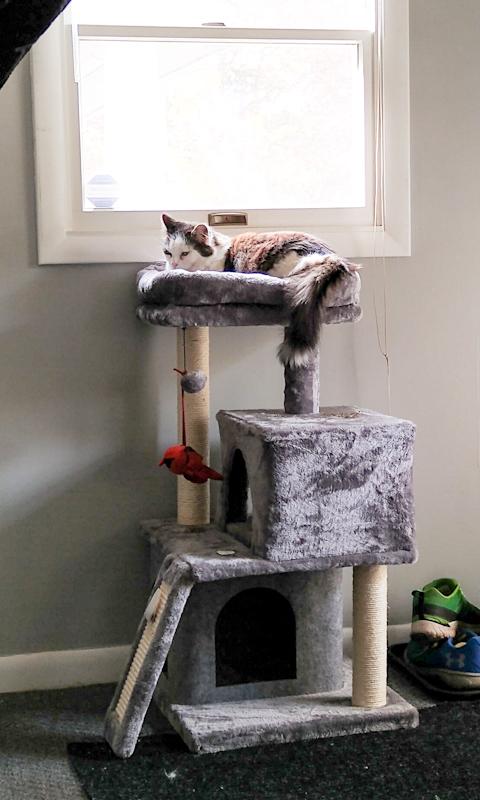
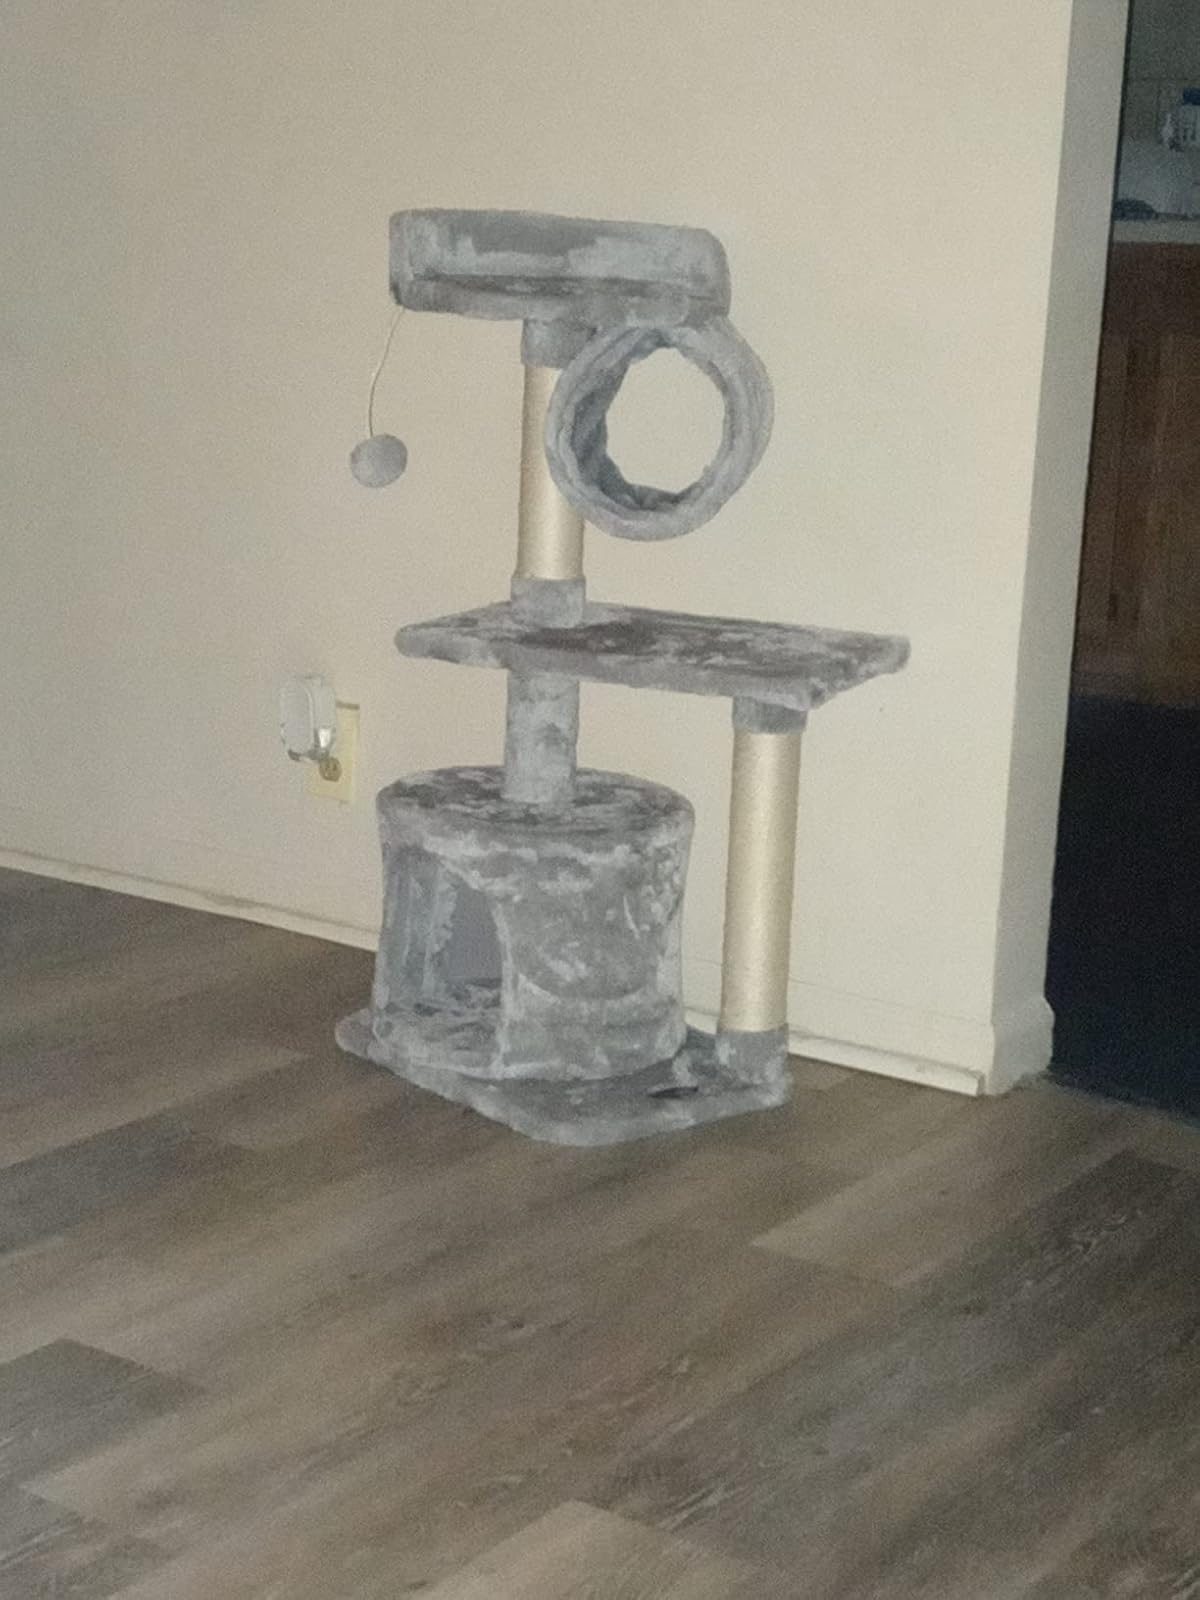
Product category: items_cat tree
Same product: no